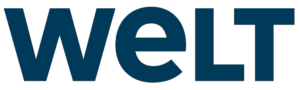
Welt (nyhedskanal)
Stationens logo
Welt er en tysk nyhedskanal, der ejes af Axel Springer SE.